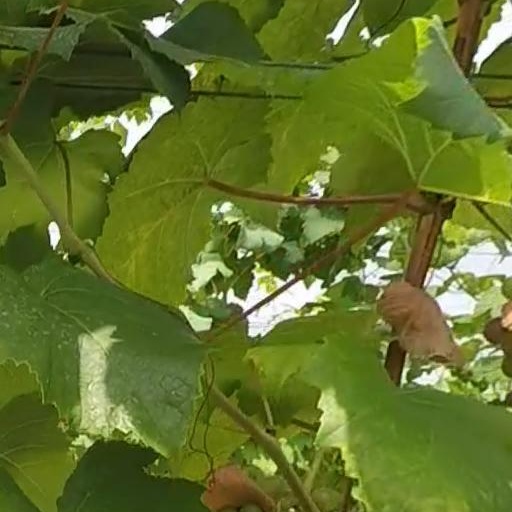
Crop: grape